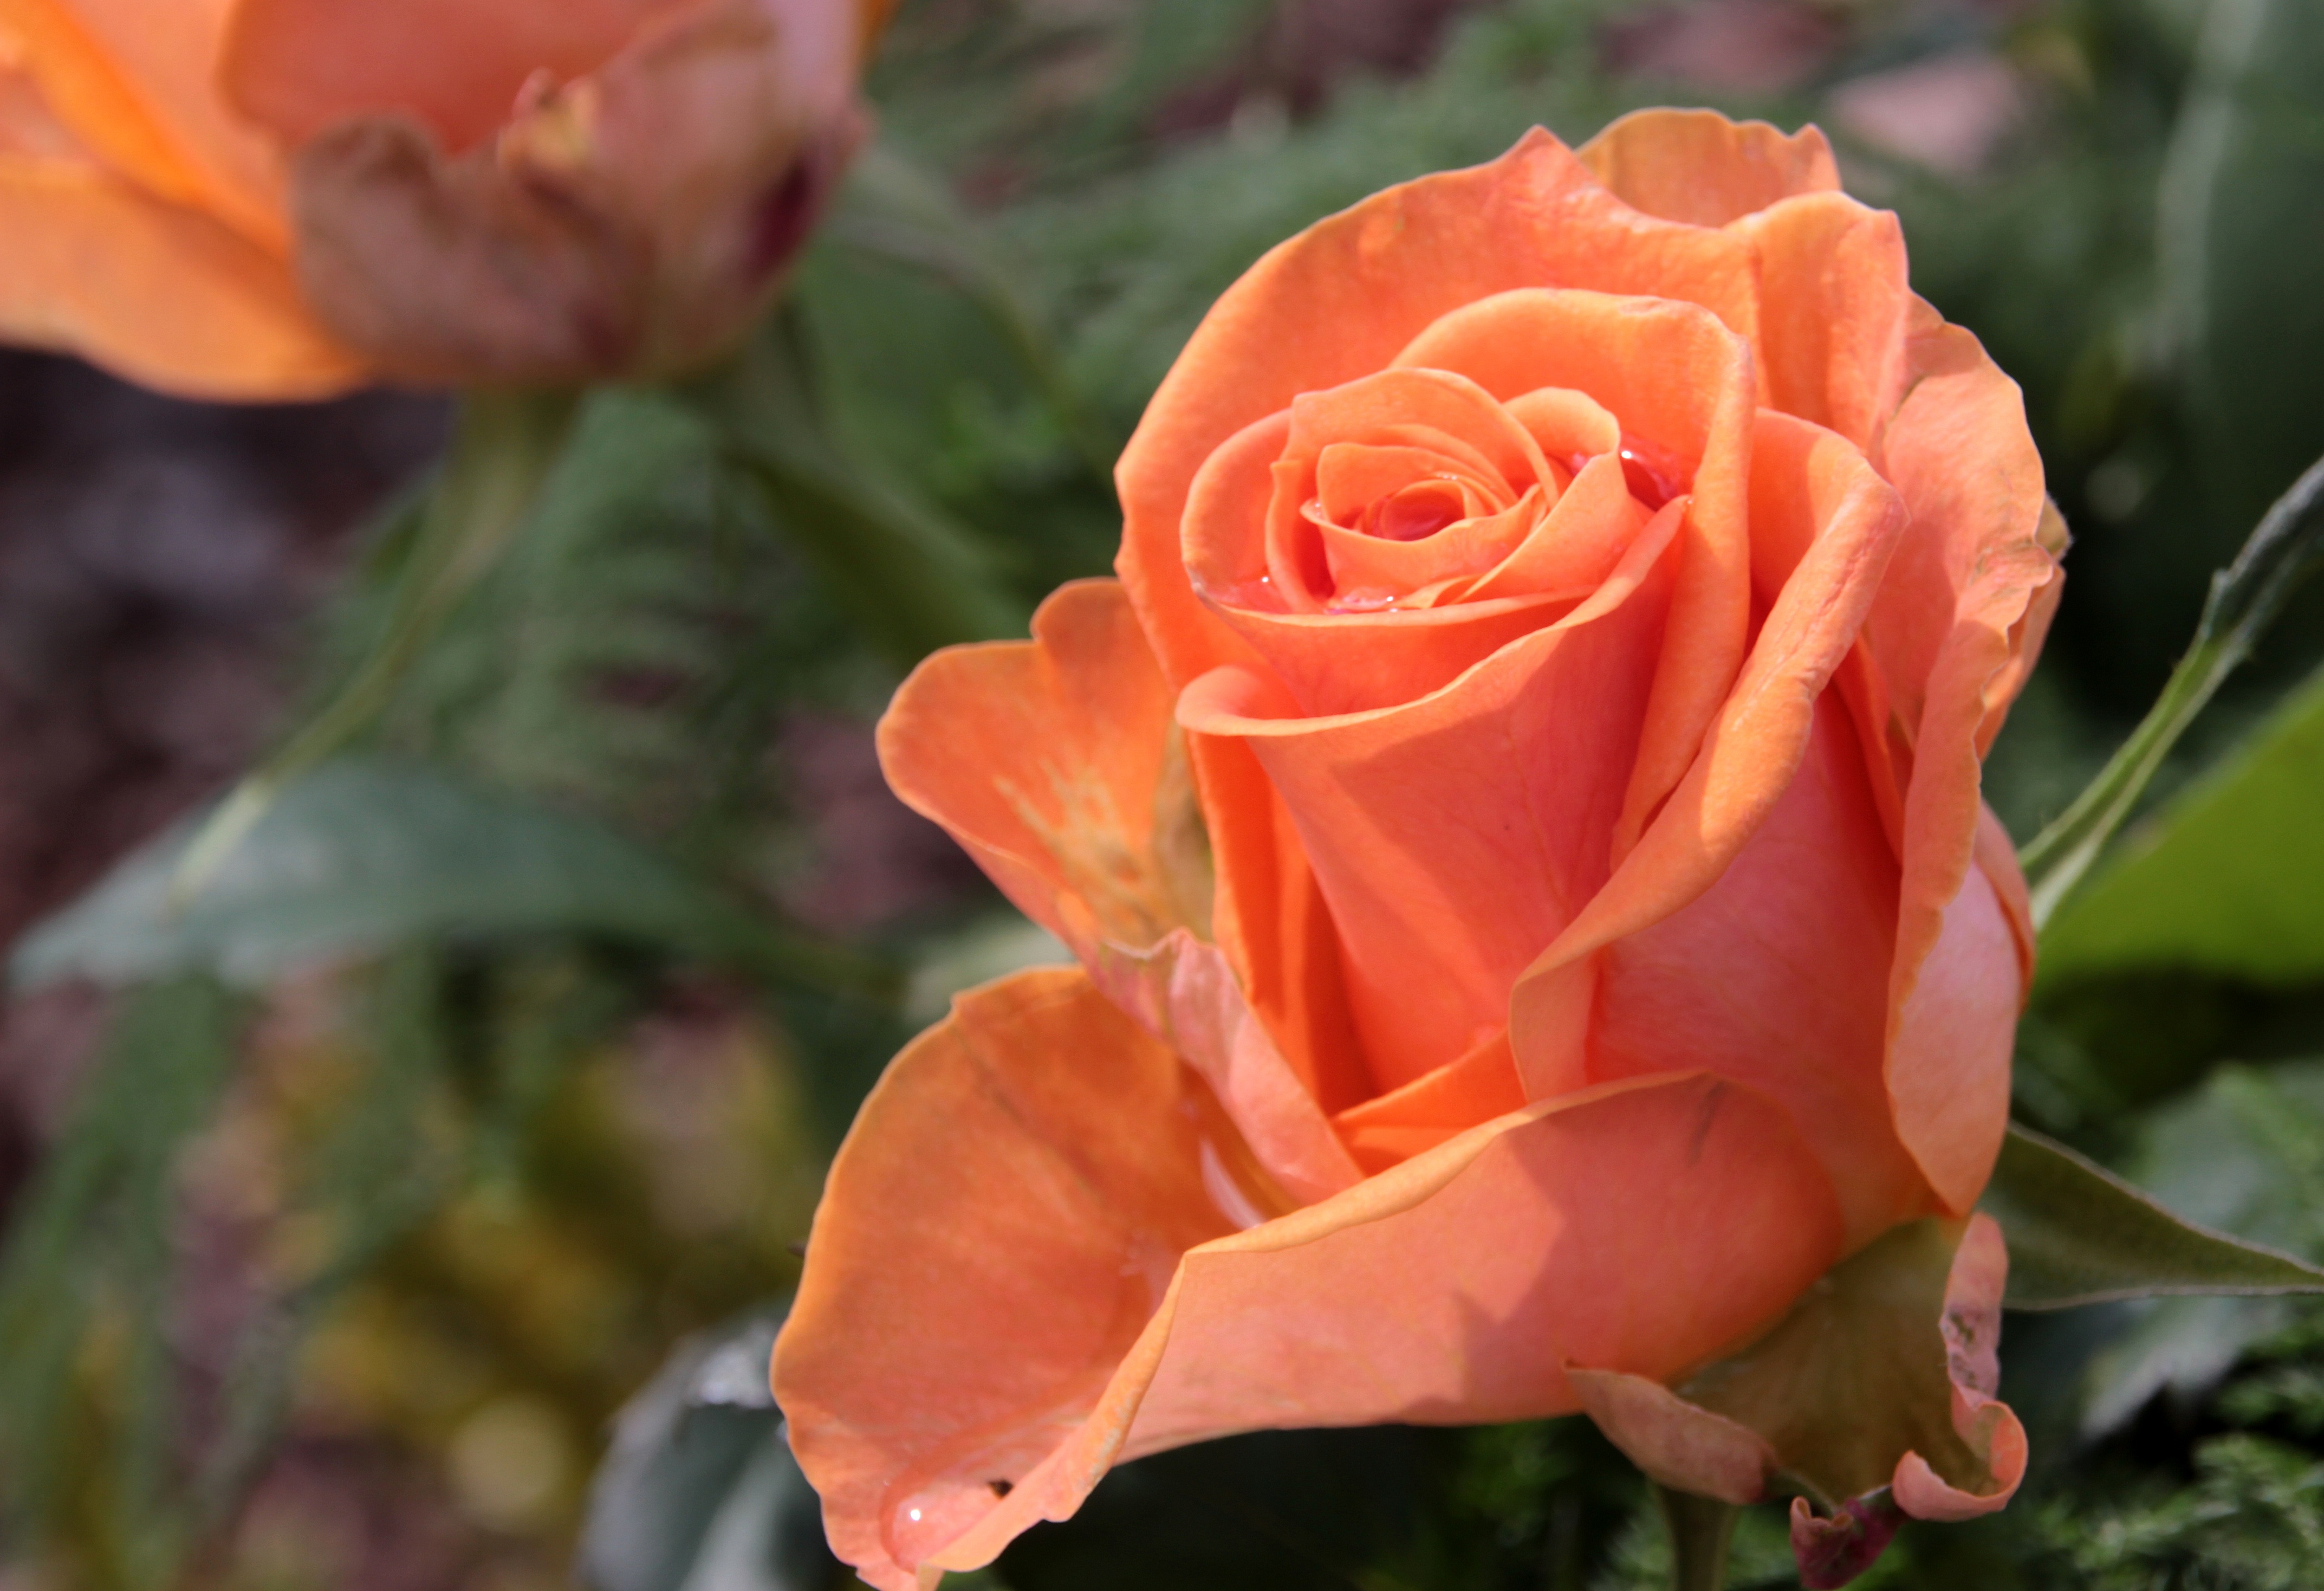
nature, blossom, plant, flower, petal, bloom, rose, orange, flora, floribunda, fragrance, flowering plant, garden roses, rose family, schnittblume, plant stem, land plant, rose order